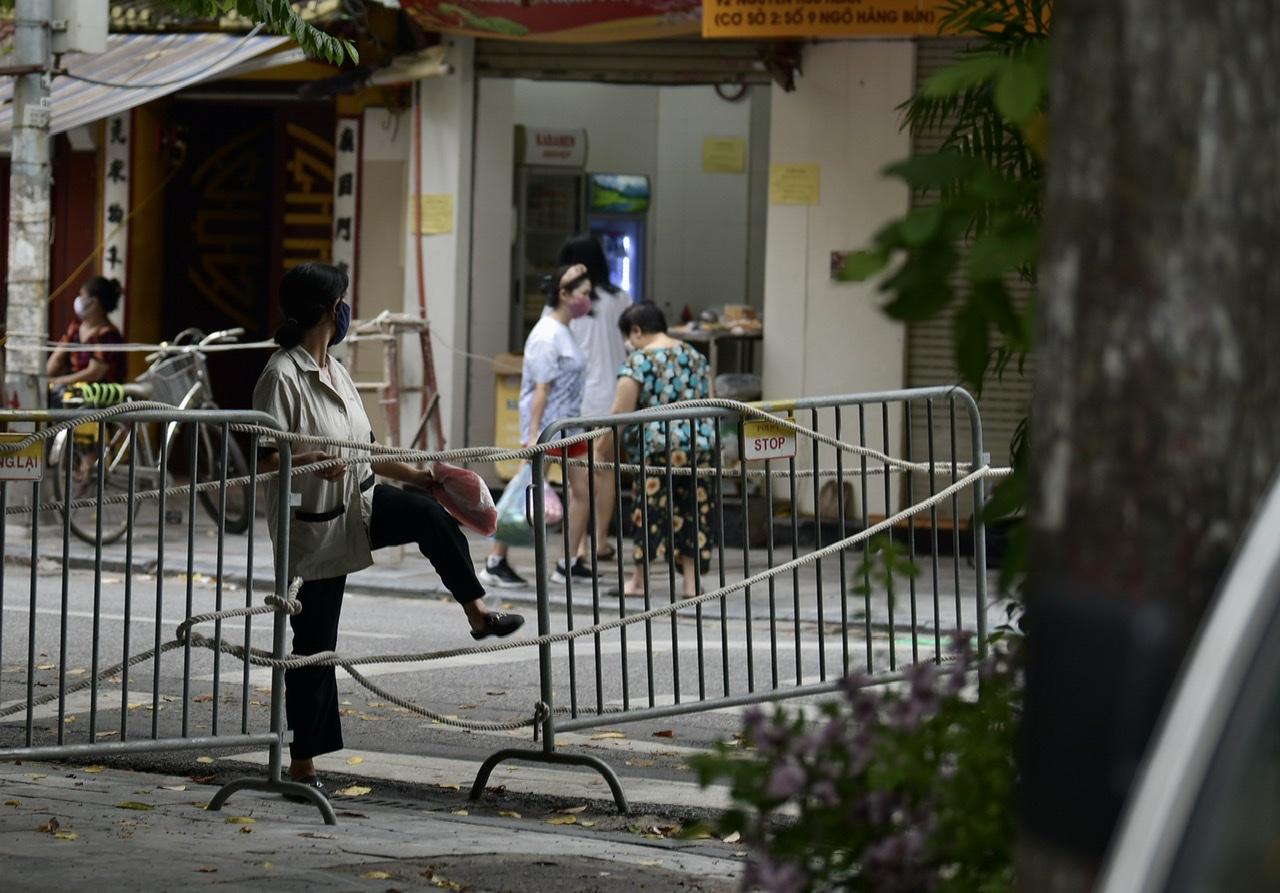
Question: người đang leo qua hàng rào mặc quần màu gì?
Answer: người đang leo qua hàng rào mặc quần màu đen